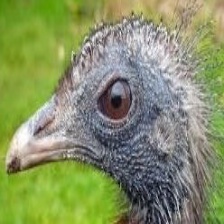
Species: GREAT ARGUS
Scientific name: ARGUSIANUS ARGU